Epworth Hall (Perry, New York)

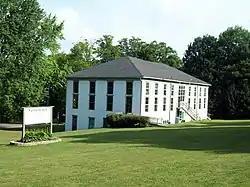
Epworth Hall, July 2011

Epworth Hall is a historic assembly hall located in Castile township in Wyoming County, New York. It was built in 1892 in the Colonial Revival style and is the largest of three such halls on the grounds of the Silver Lake Institute, a Methodist-affiliated camp facility established in 1873. The two story, 100 feet by 50 feet, multi-purpose building exhibits elements of the Akron Plan in its interior layout.